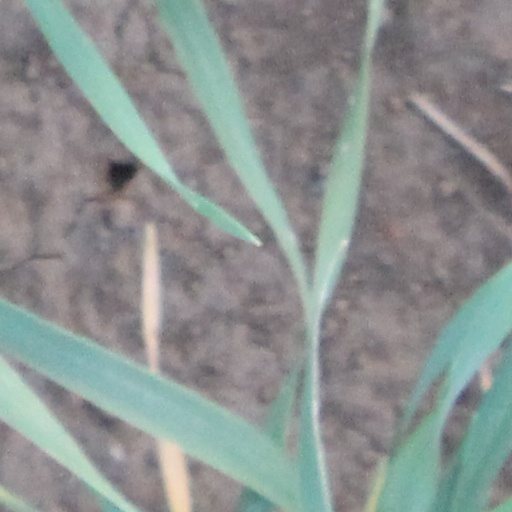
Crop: wheat